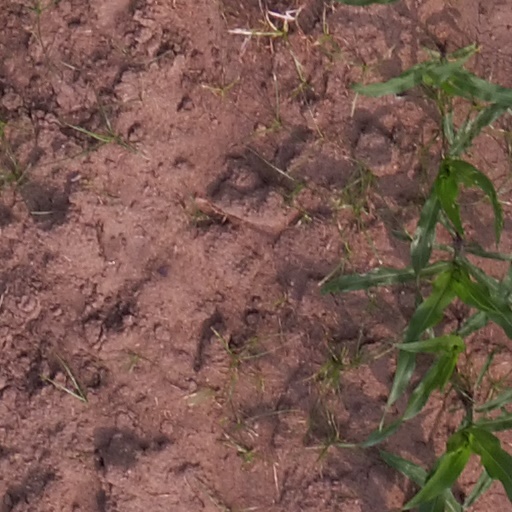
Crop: maize; corn